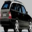
Label: automobile